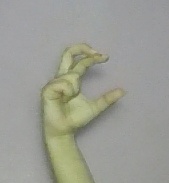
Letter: thal